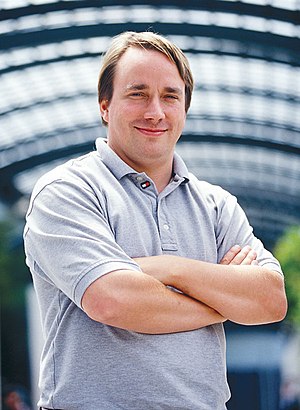
Finlandssvenskere
Finlandssvenskere er den del af Finlands befolkning, der har svensk modersmål. Den svenske befolkningsdel har boet i landet fra forhistorisk tid og udgør i dag cirka 290.000 mennesker, som for størstedelens vedkommende bor i kystområderne. Finland er ifølge sin forfatning et tosproget land, og borgerne garanteres gennem lovgivningen adgang til myndighederne samt undervisning, medier, kulturfaciliteter og skiltning m.m. på både finsk og svensk.